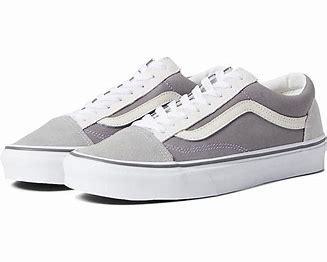
Brand: Vans
Model: Style 36